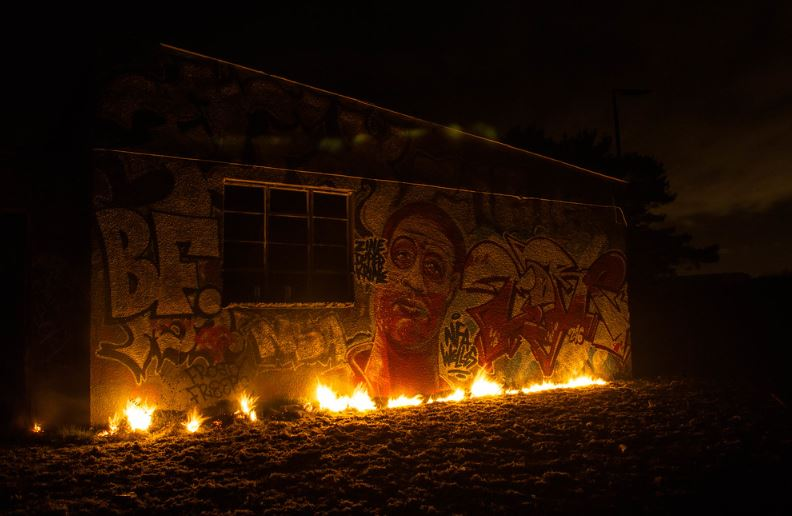
Fire: yes
Smoke: no